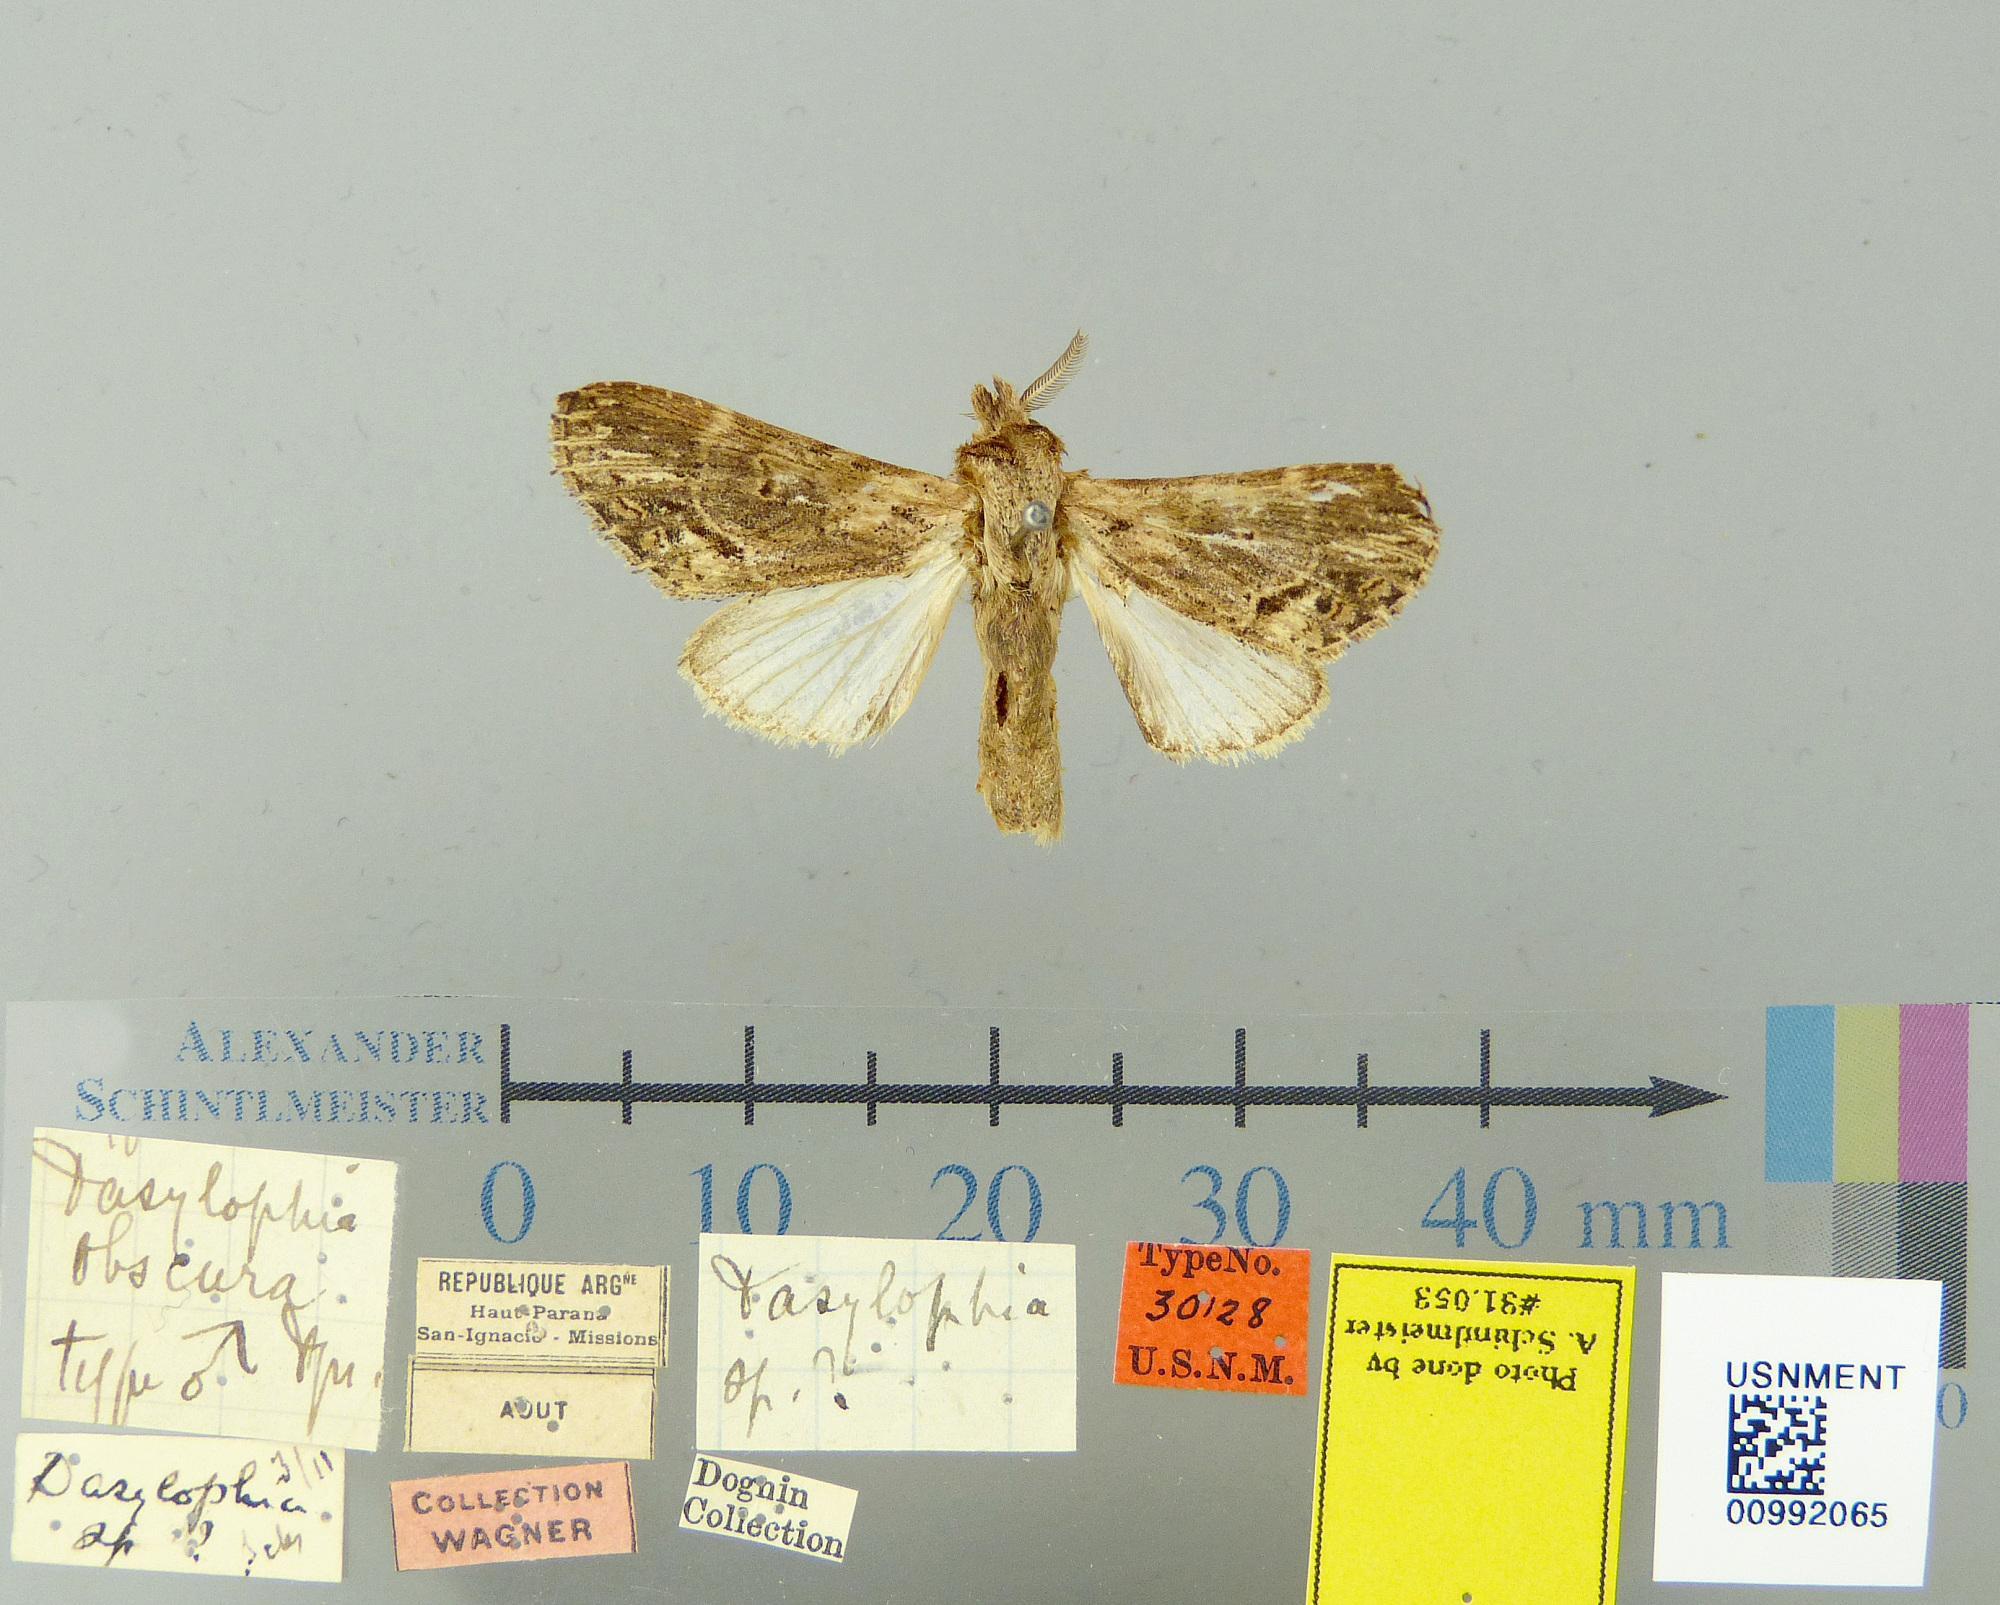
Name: Dasylophia obscura
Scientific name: Dasylophia obscura Dognin, 1911
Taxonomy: Animalia, Arthropoda, Insecta, Lepidoptera, Notodontidae
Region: Wagner
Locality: San Ignacio, Haut Parana, Misiones, Argentina
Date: [Not Stated]